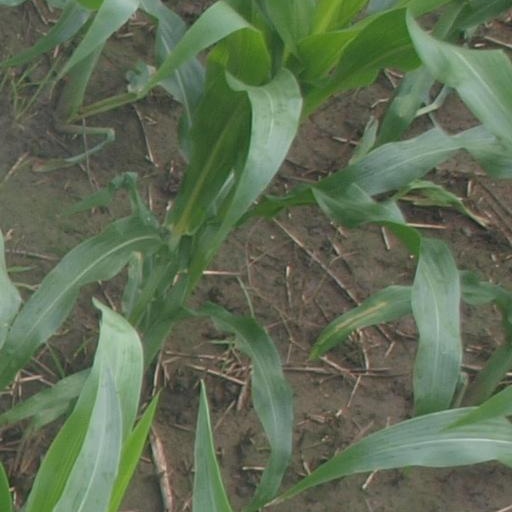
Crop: maize; corn